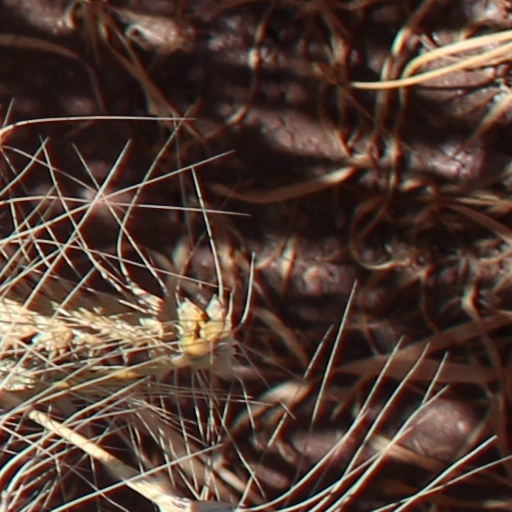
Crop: wheat